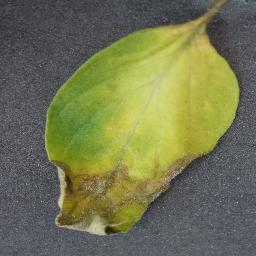
Label: Tomato___Late_blight